The Olsen Gang on the Track

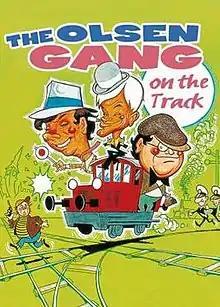
Film poster by Aage Lundvald

The Olsen Gang on the Track is a 1975 Danish comedy film directed by Erik Balling and starring Ove Sprogøe. The film was the seventh in the "Olsen-banden"-series.